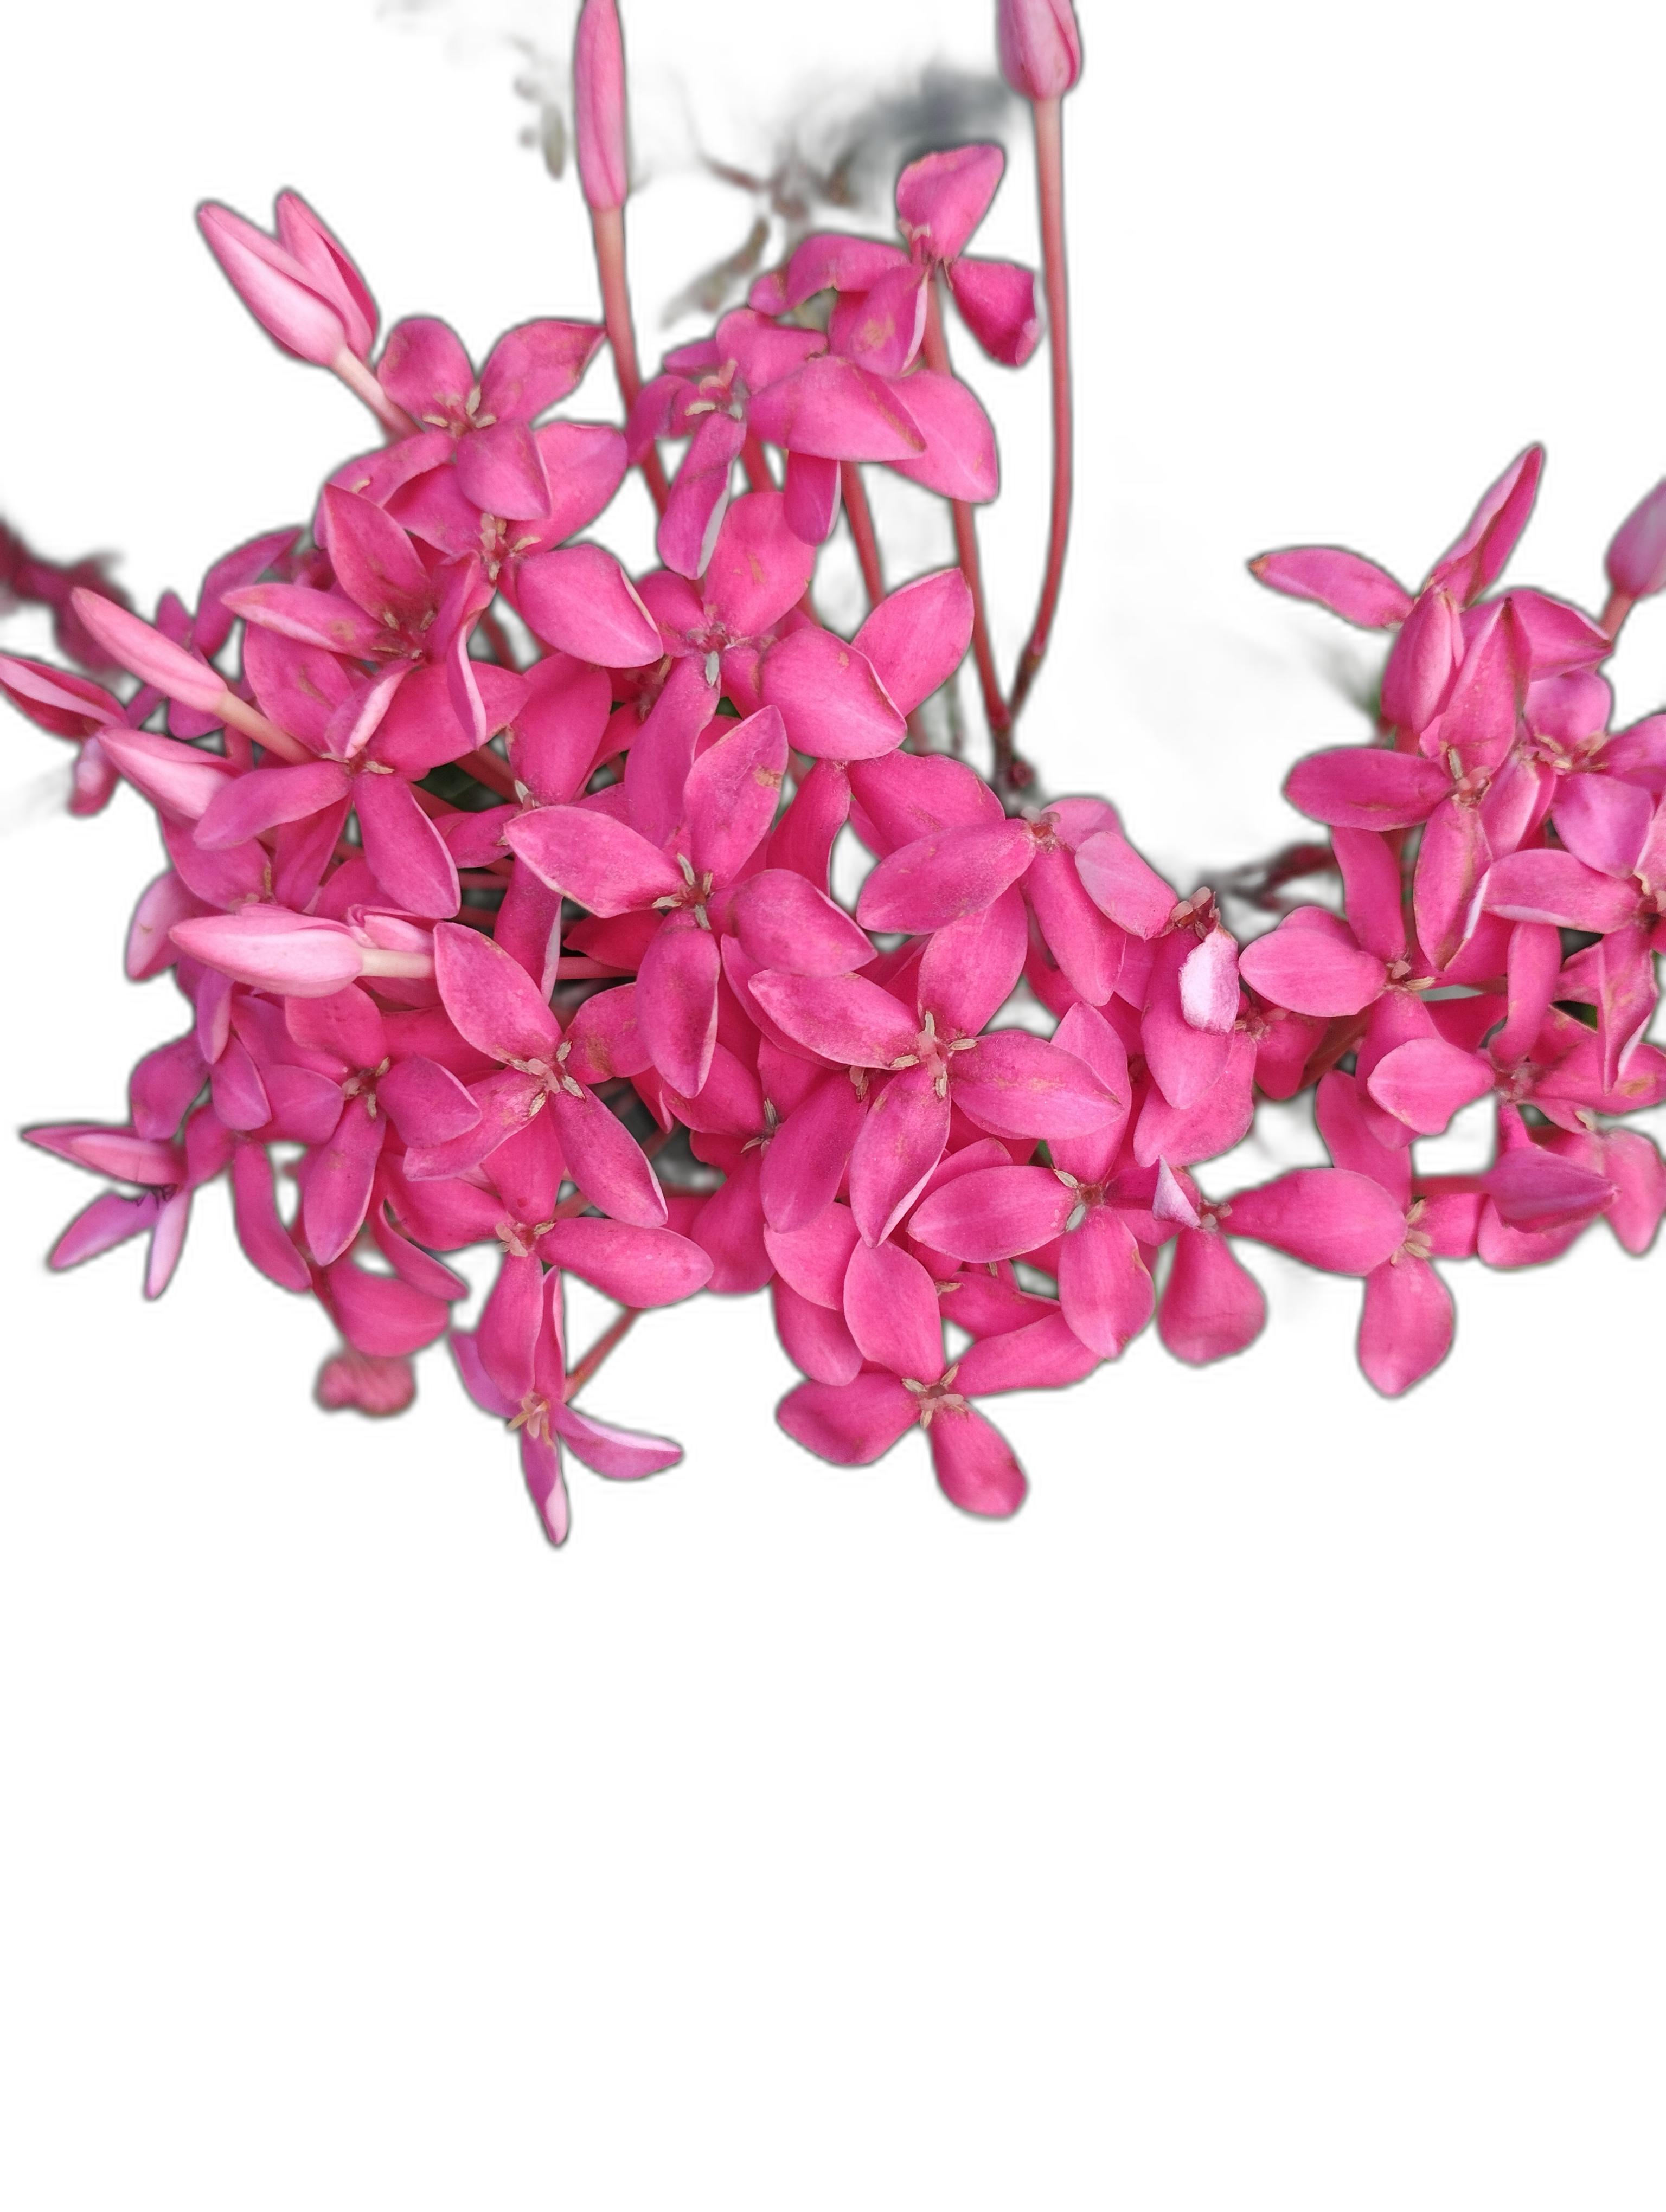
Label: Jungle geranium